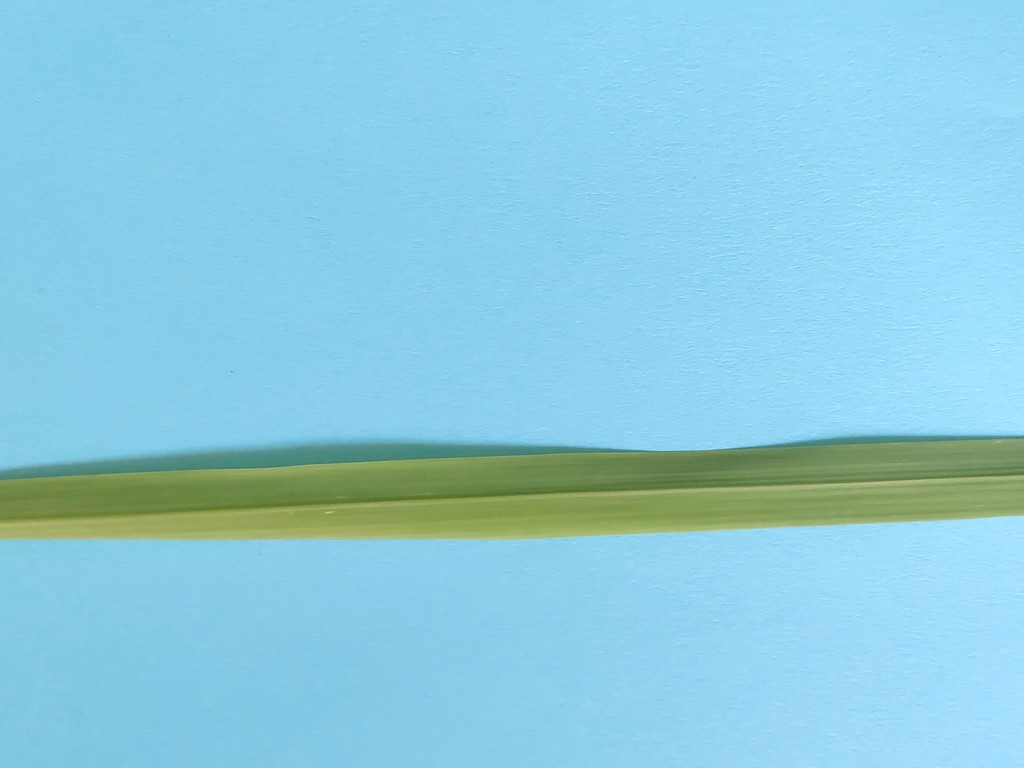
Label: Healthy